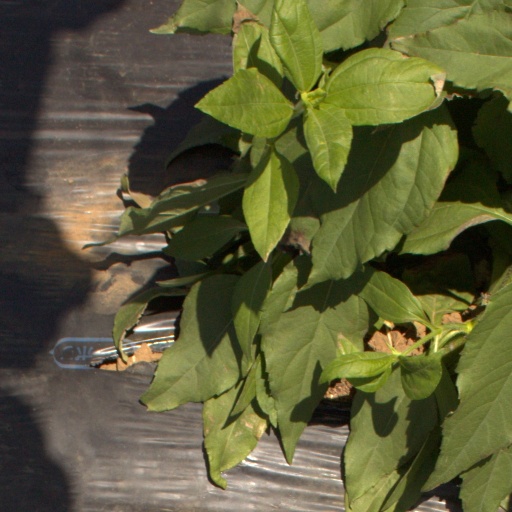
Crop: Jerusalem artichoke